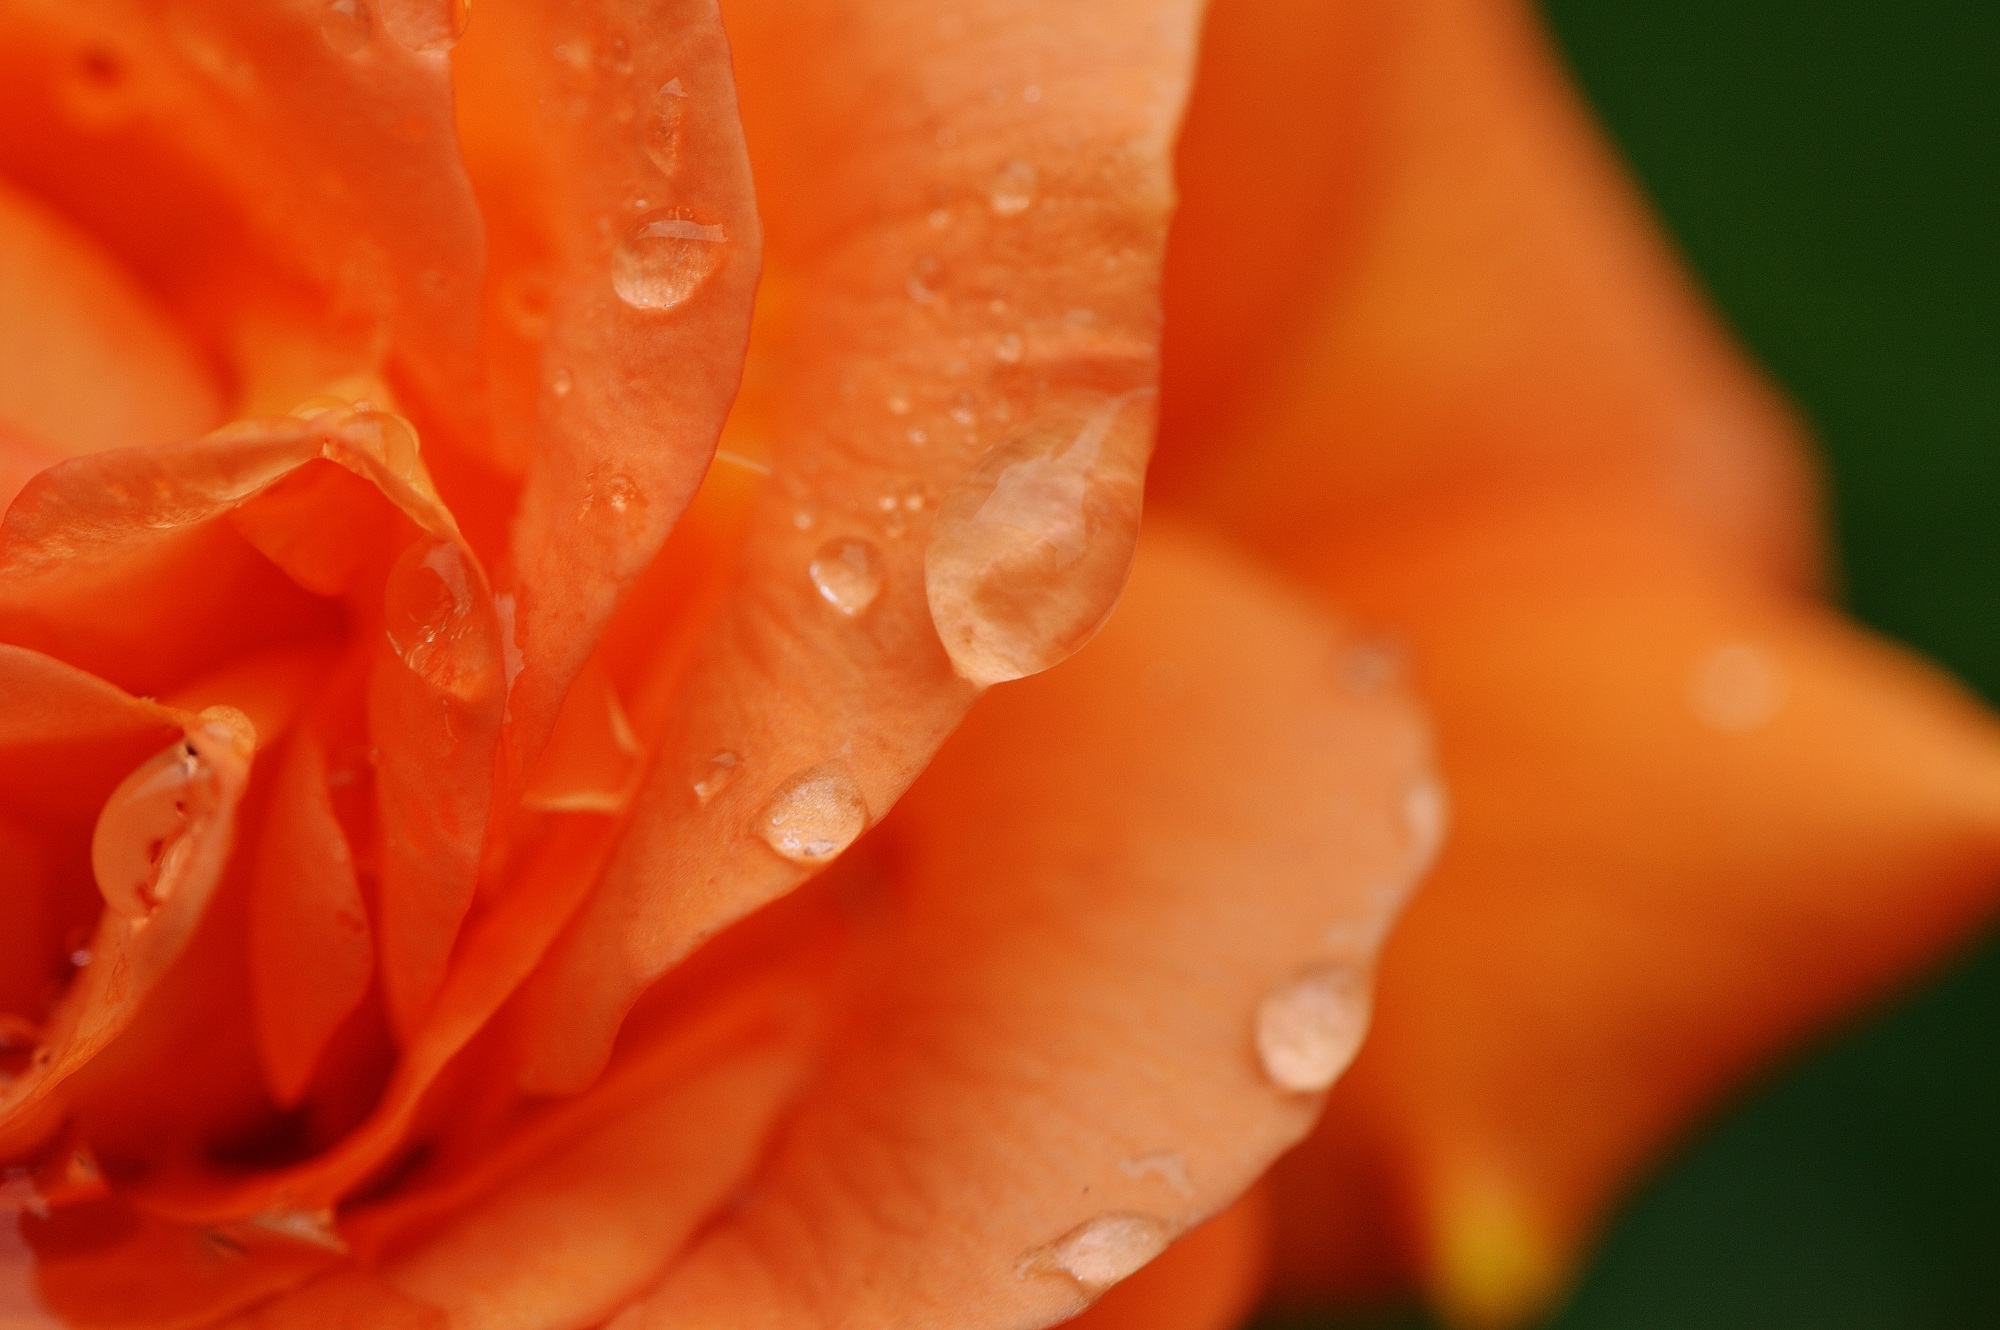
nature, blossom, dew, plant, photography, leaf, flower, petal, bloom, rose, color, yellow, flora, close up, beautiful, drop of water, moisture, rose bloom, macro photography, flowering plant, rose family, plant stem, land plant